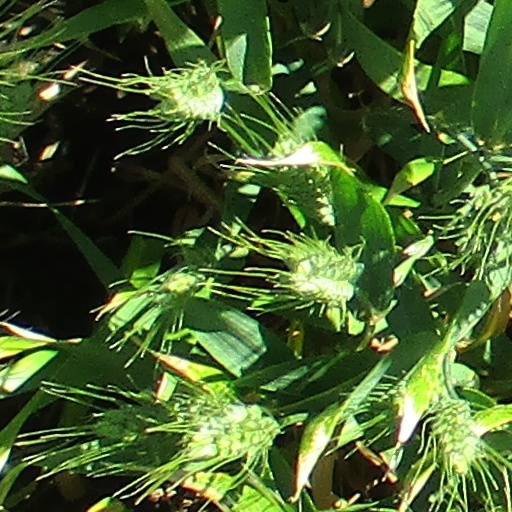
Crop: wheat